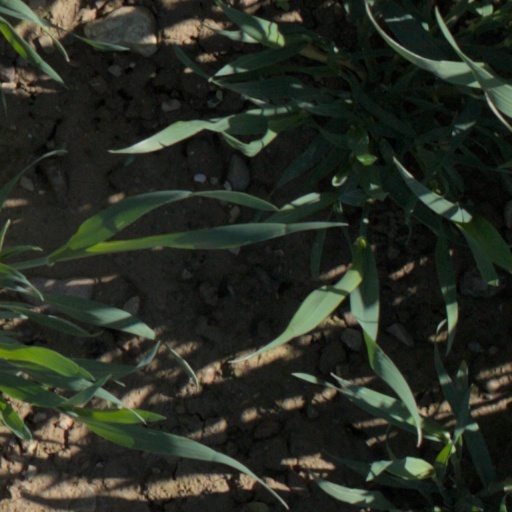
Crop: wheat